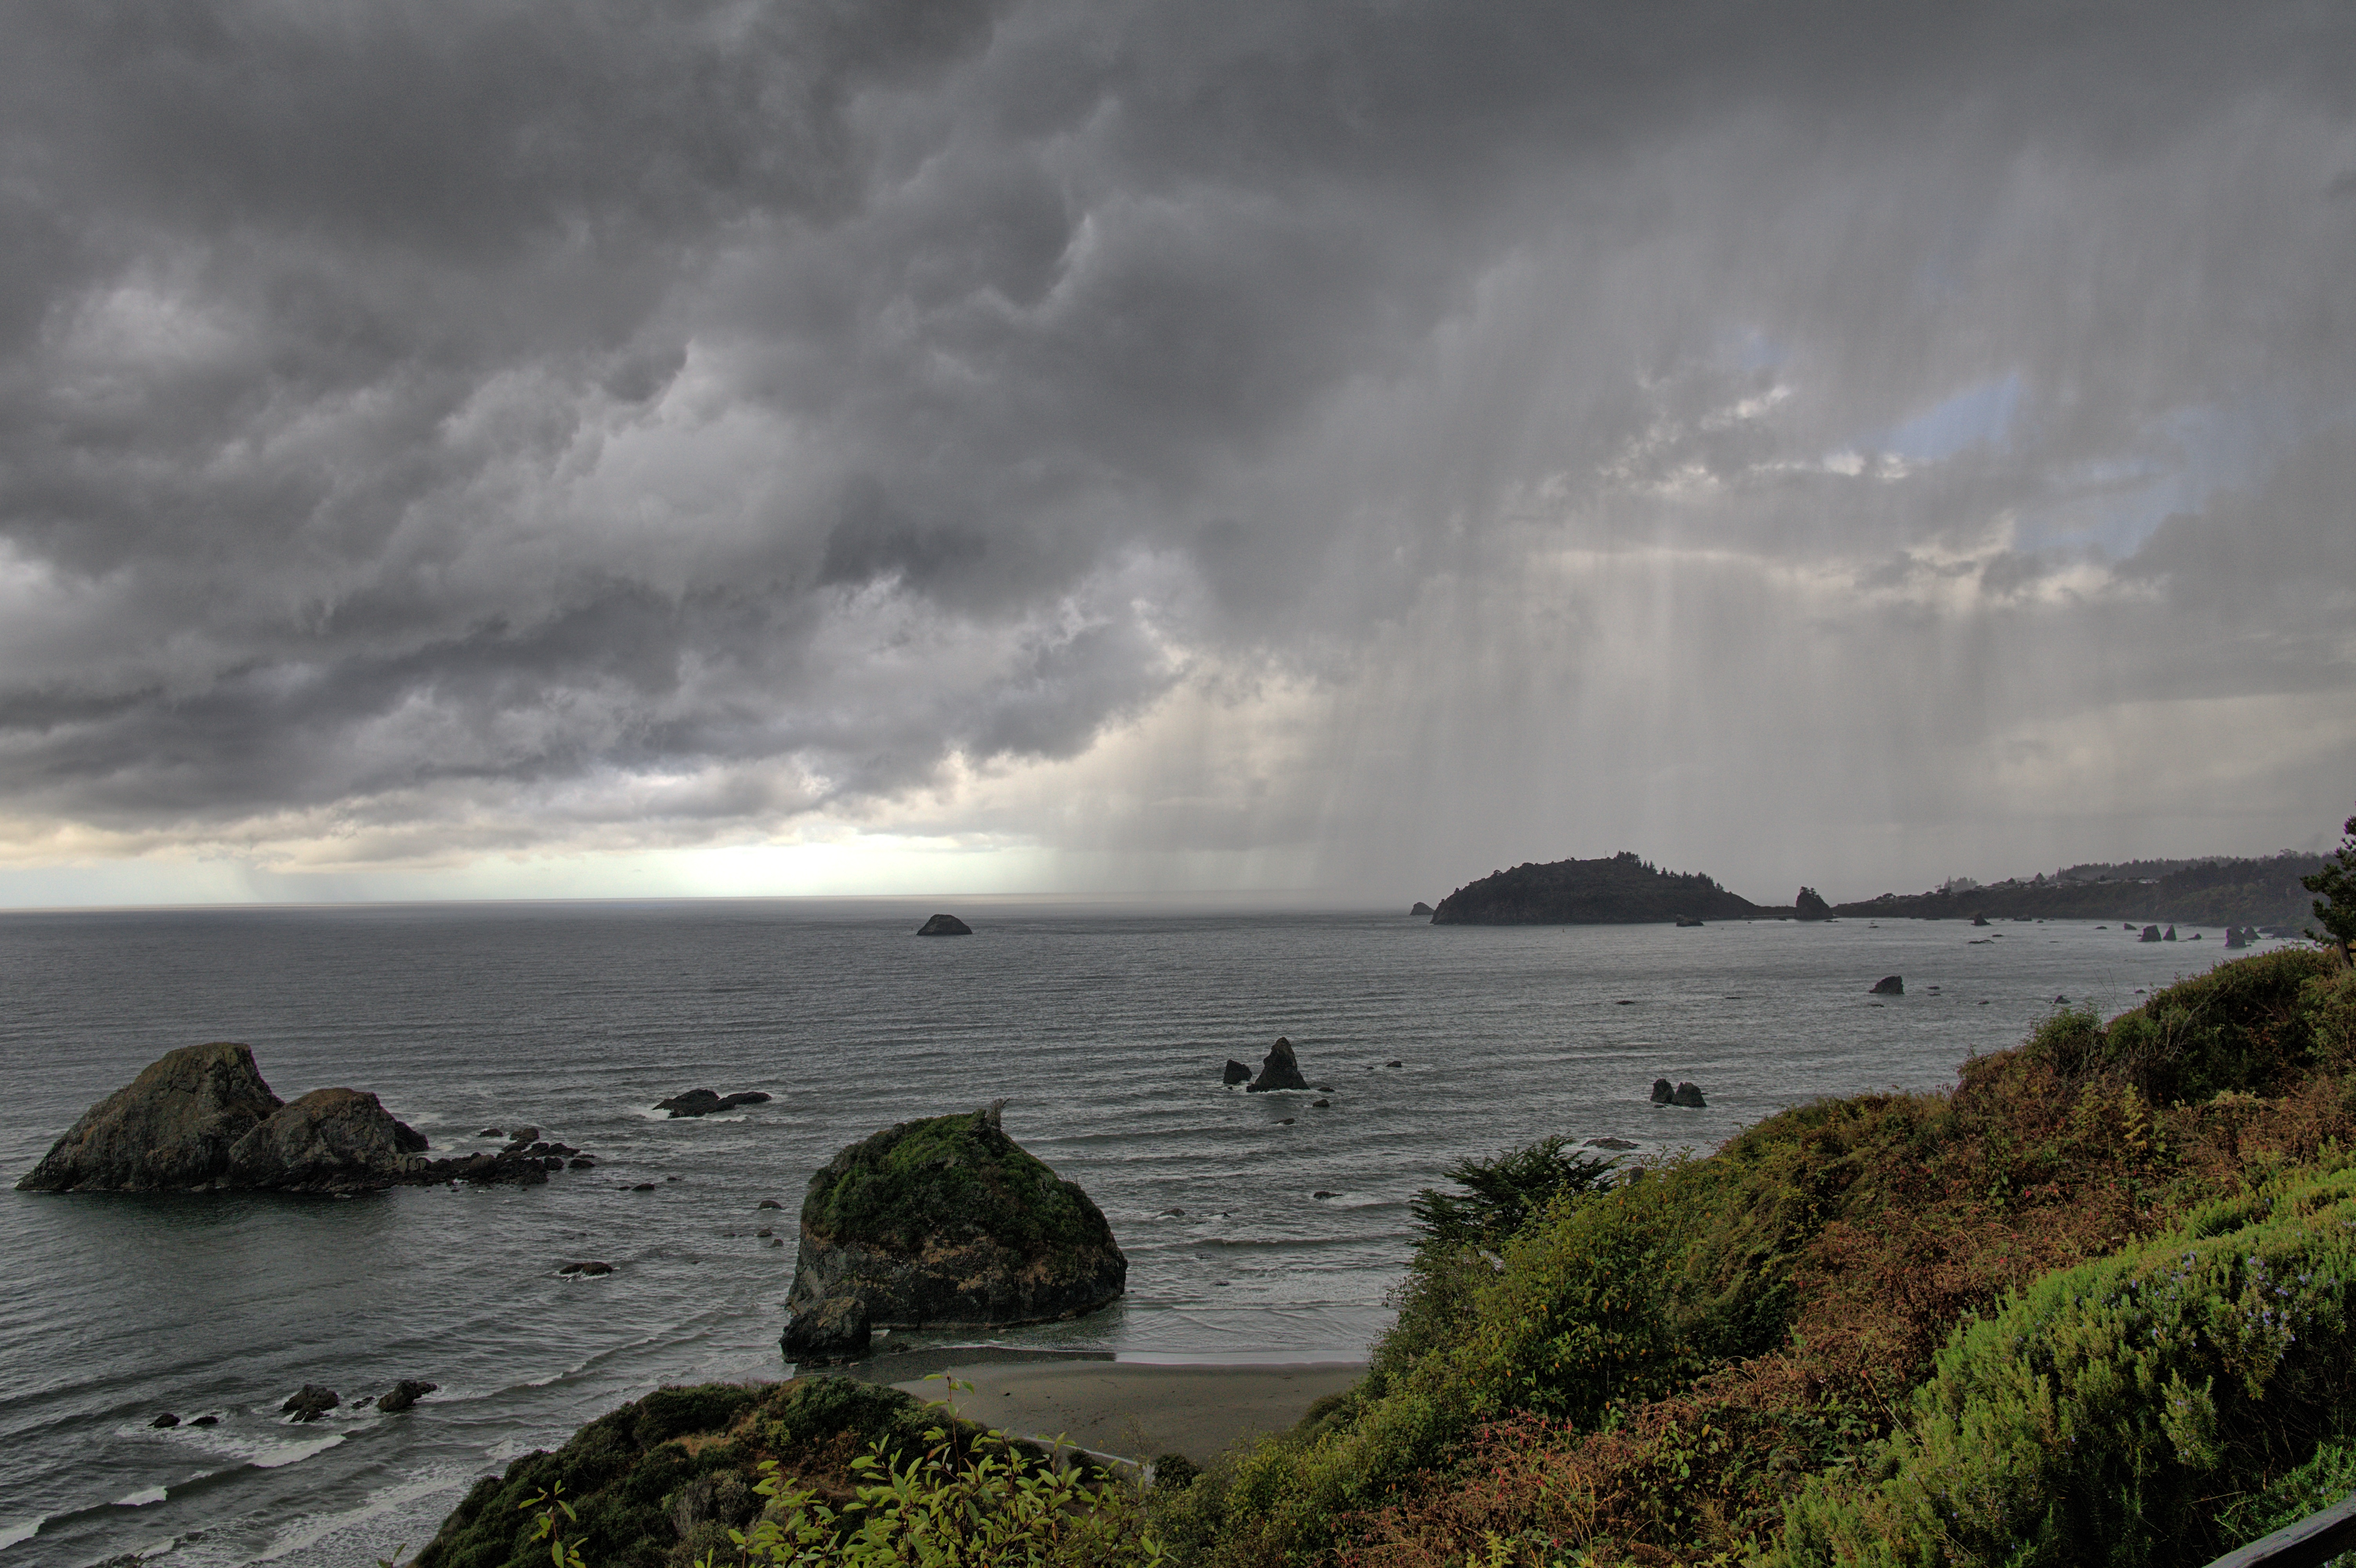
beach, landscape, sea, coast, water, rock, ocean, horizon, cloud, shore, wave, cliff, dusk, cove, tower, weather, storm, bay, terrain, body of water, meteorological phenomenon, atmospheric phenomenon, wind wave